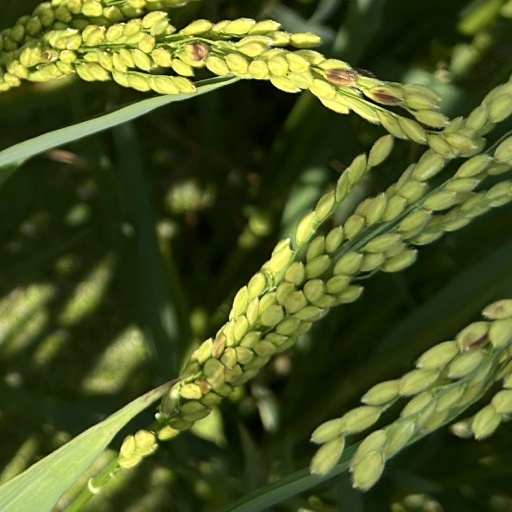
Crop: rice